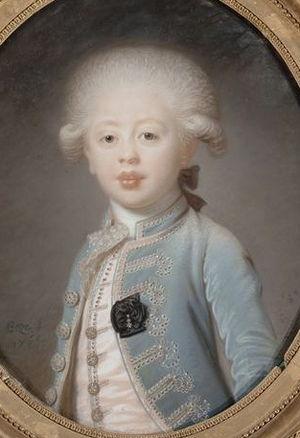
Louis-Antoine d'Artois, duc d'Angoulême (1775-1844)
Louis-Antoine d’Artois, né le 6 août 1775 à Versailles, en France, et mort à Goritz, en Autriche le 3 juin 1844, petit-fils de France et duc d’Angoulême, puis Louis-Antoine de France, dauphin de France puis comte de Marnes, puis en 1836 Louis de France, est un prince de la maison royale de France, fils de Charles-Philippe de France, ce dernier étant comte d'Artois et le futur roi Charles X, et de Marie-Thérèse de Savoie.